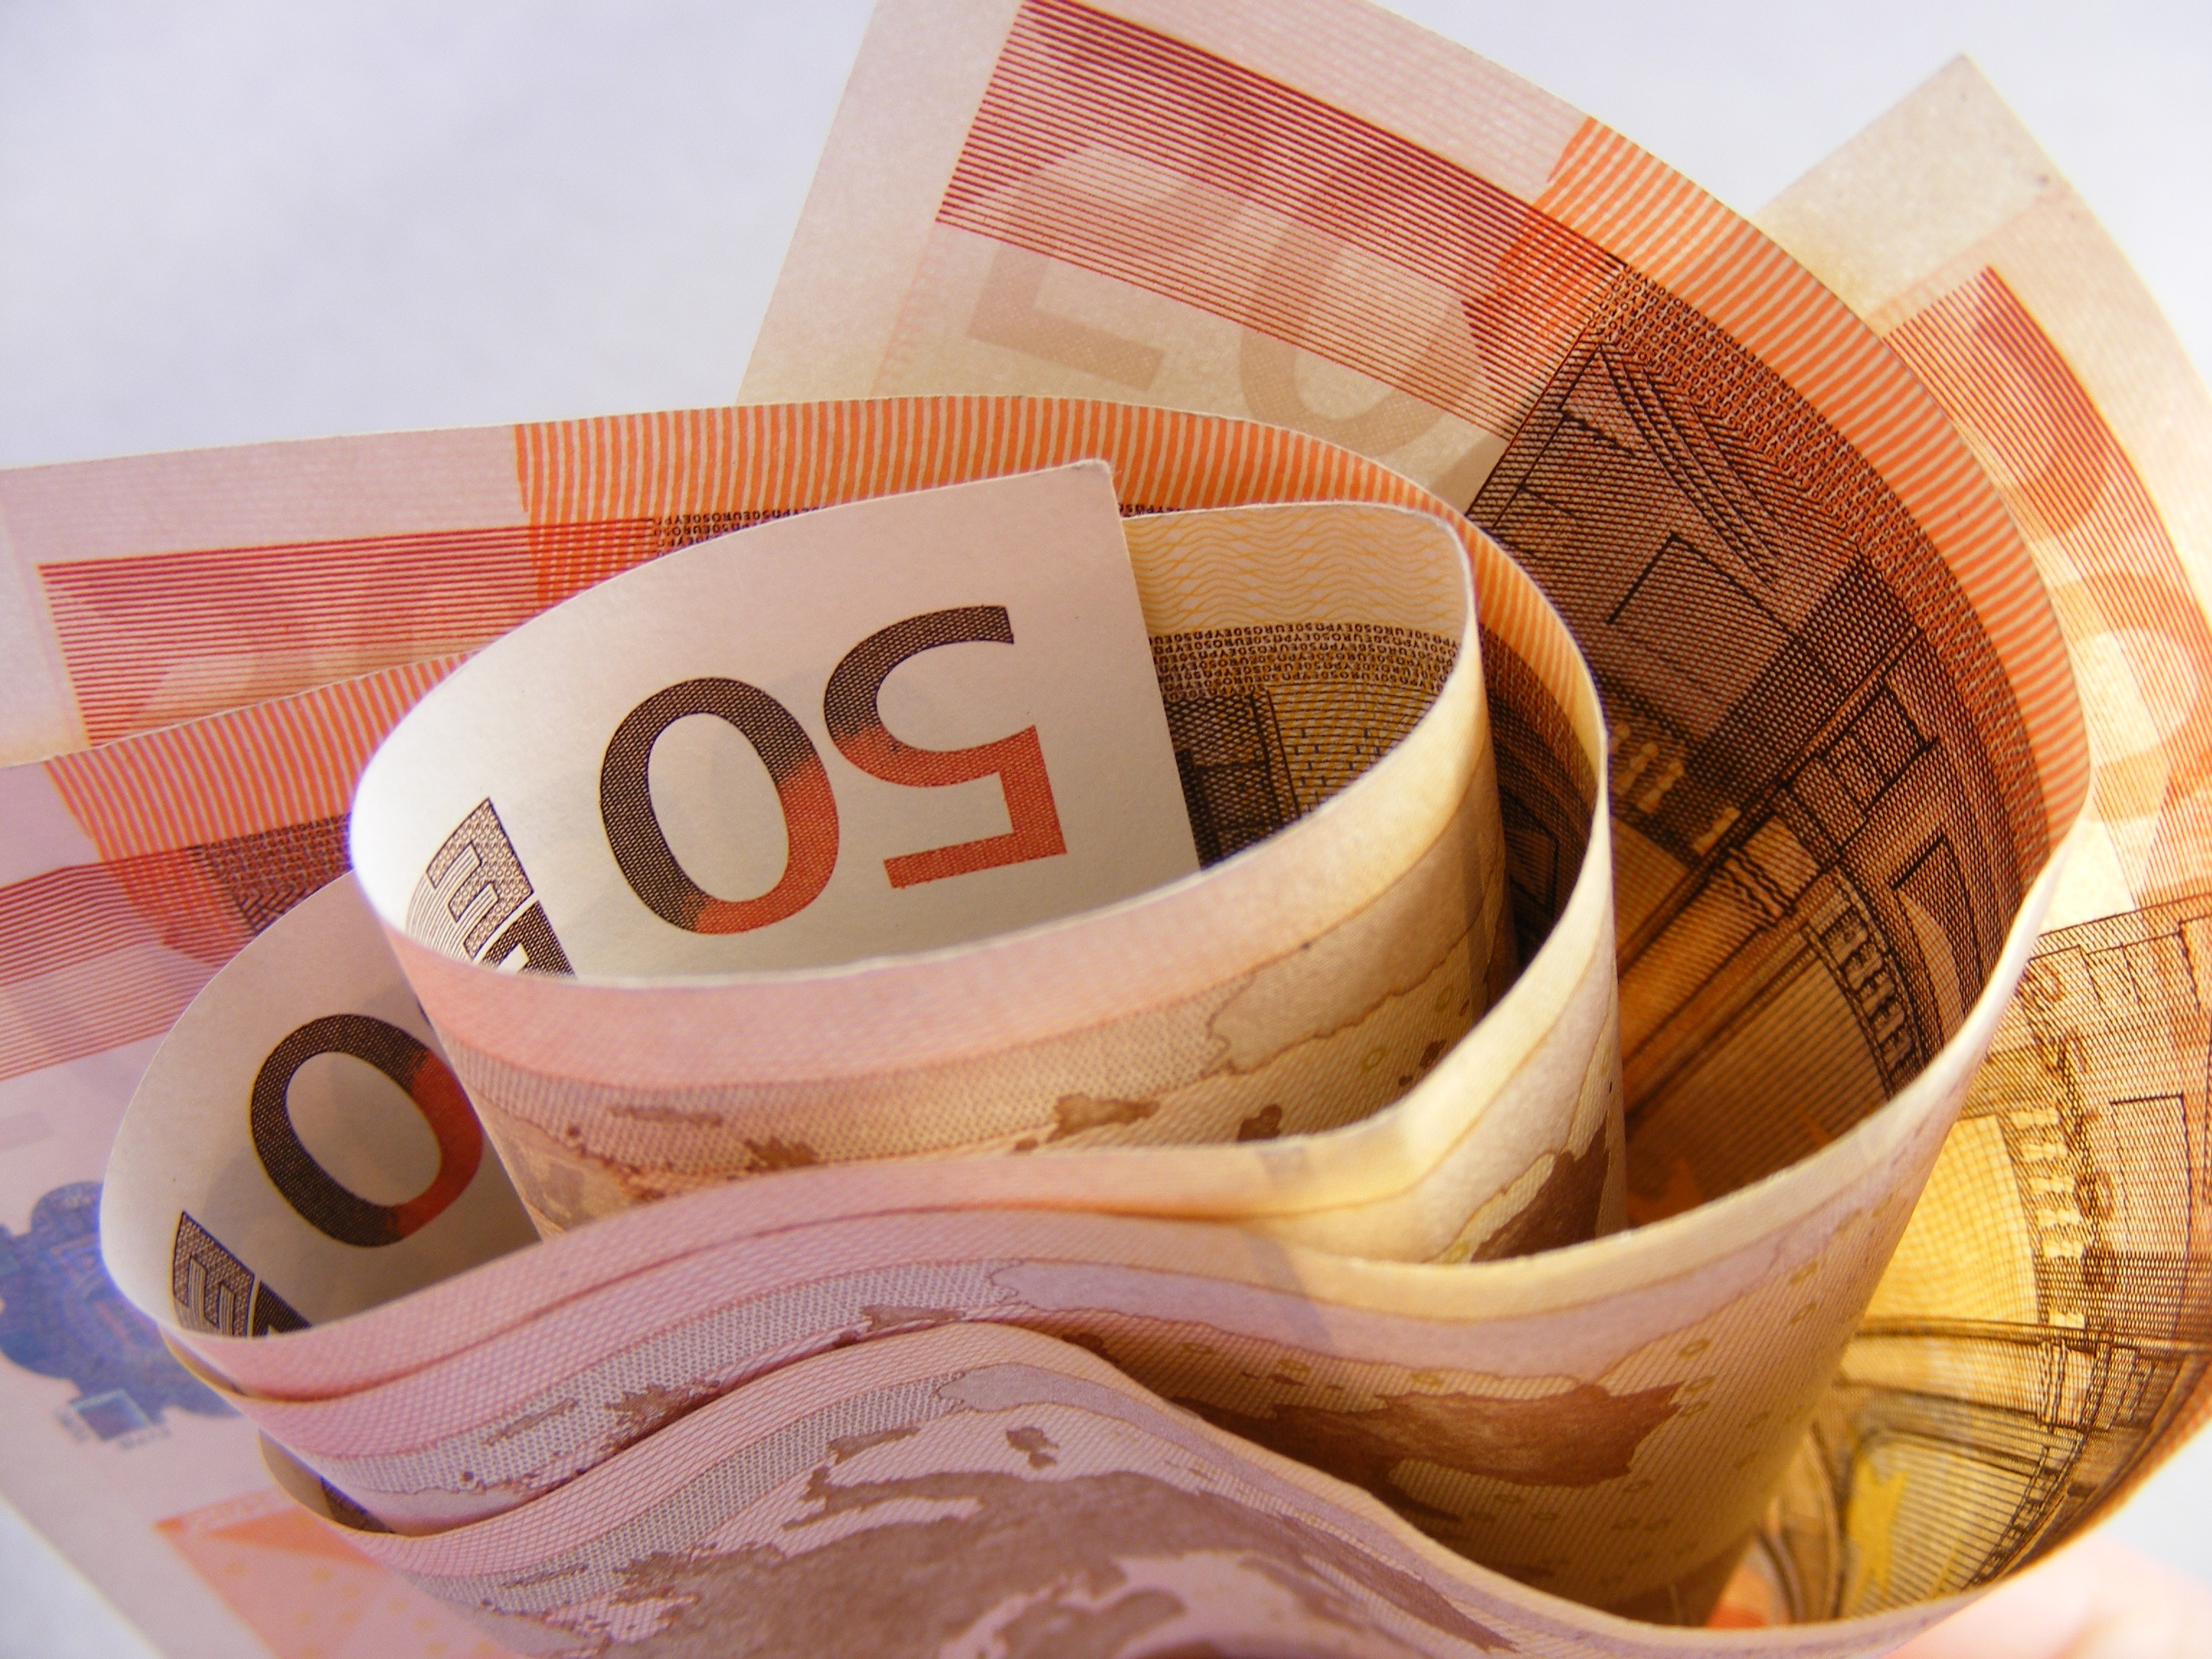
growth, europe, food, money, paper, dessert, cash, currency, euro, economy, notes, finance, wealth, profit, investment, economic, earnings